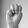
ASL letter: M